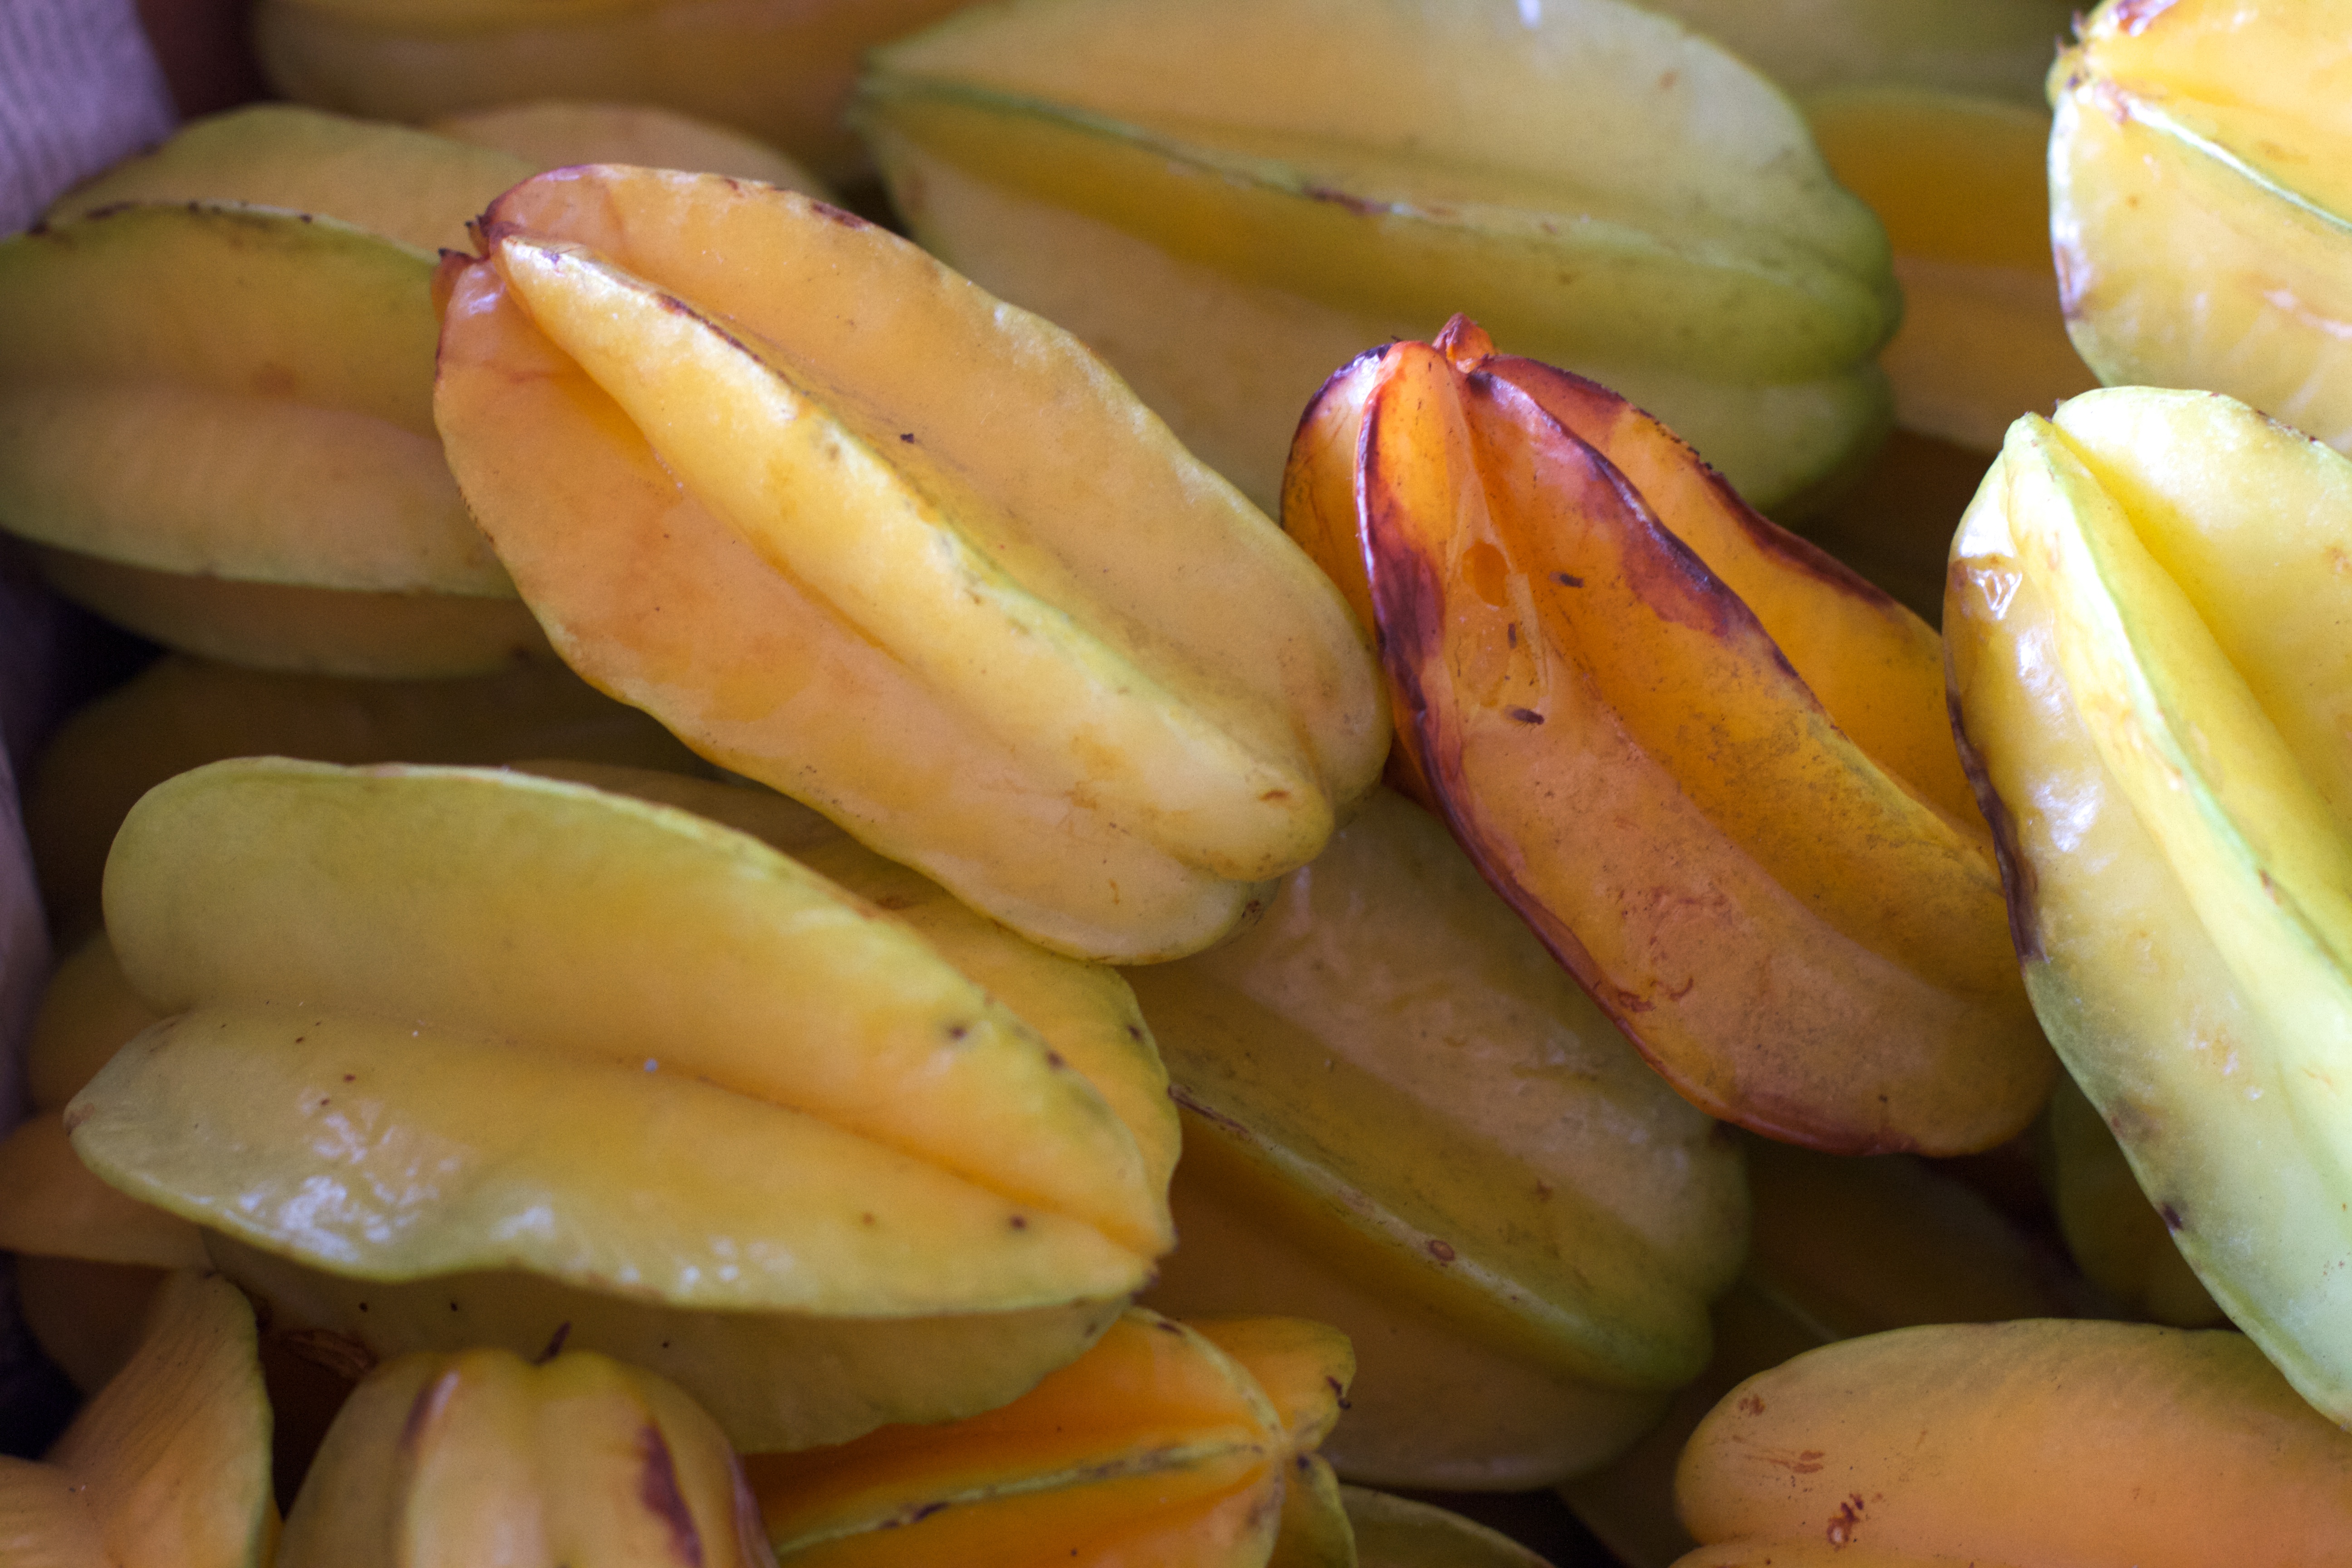
plant, fruit, food, produce, banana, flowering plant, land plant, banana family, cooking plantain, summer squash